The Buddhist Spell

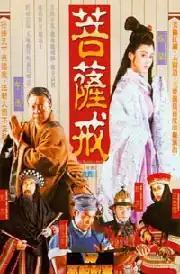

The Buddhist Spell (Taiwanese: 菩薩戒, Romanized: "Pu ti you hun") is a 1993 Taiwanese fantasy film directed by Chao Lu-chiang and starring Sharla Cheung.